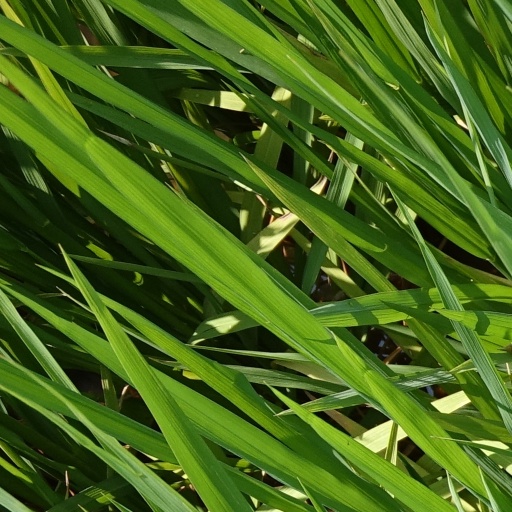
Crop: rice